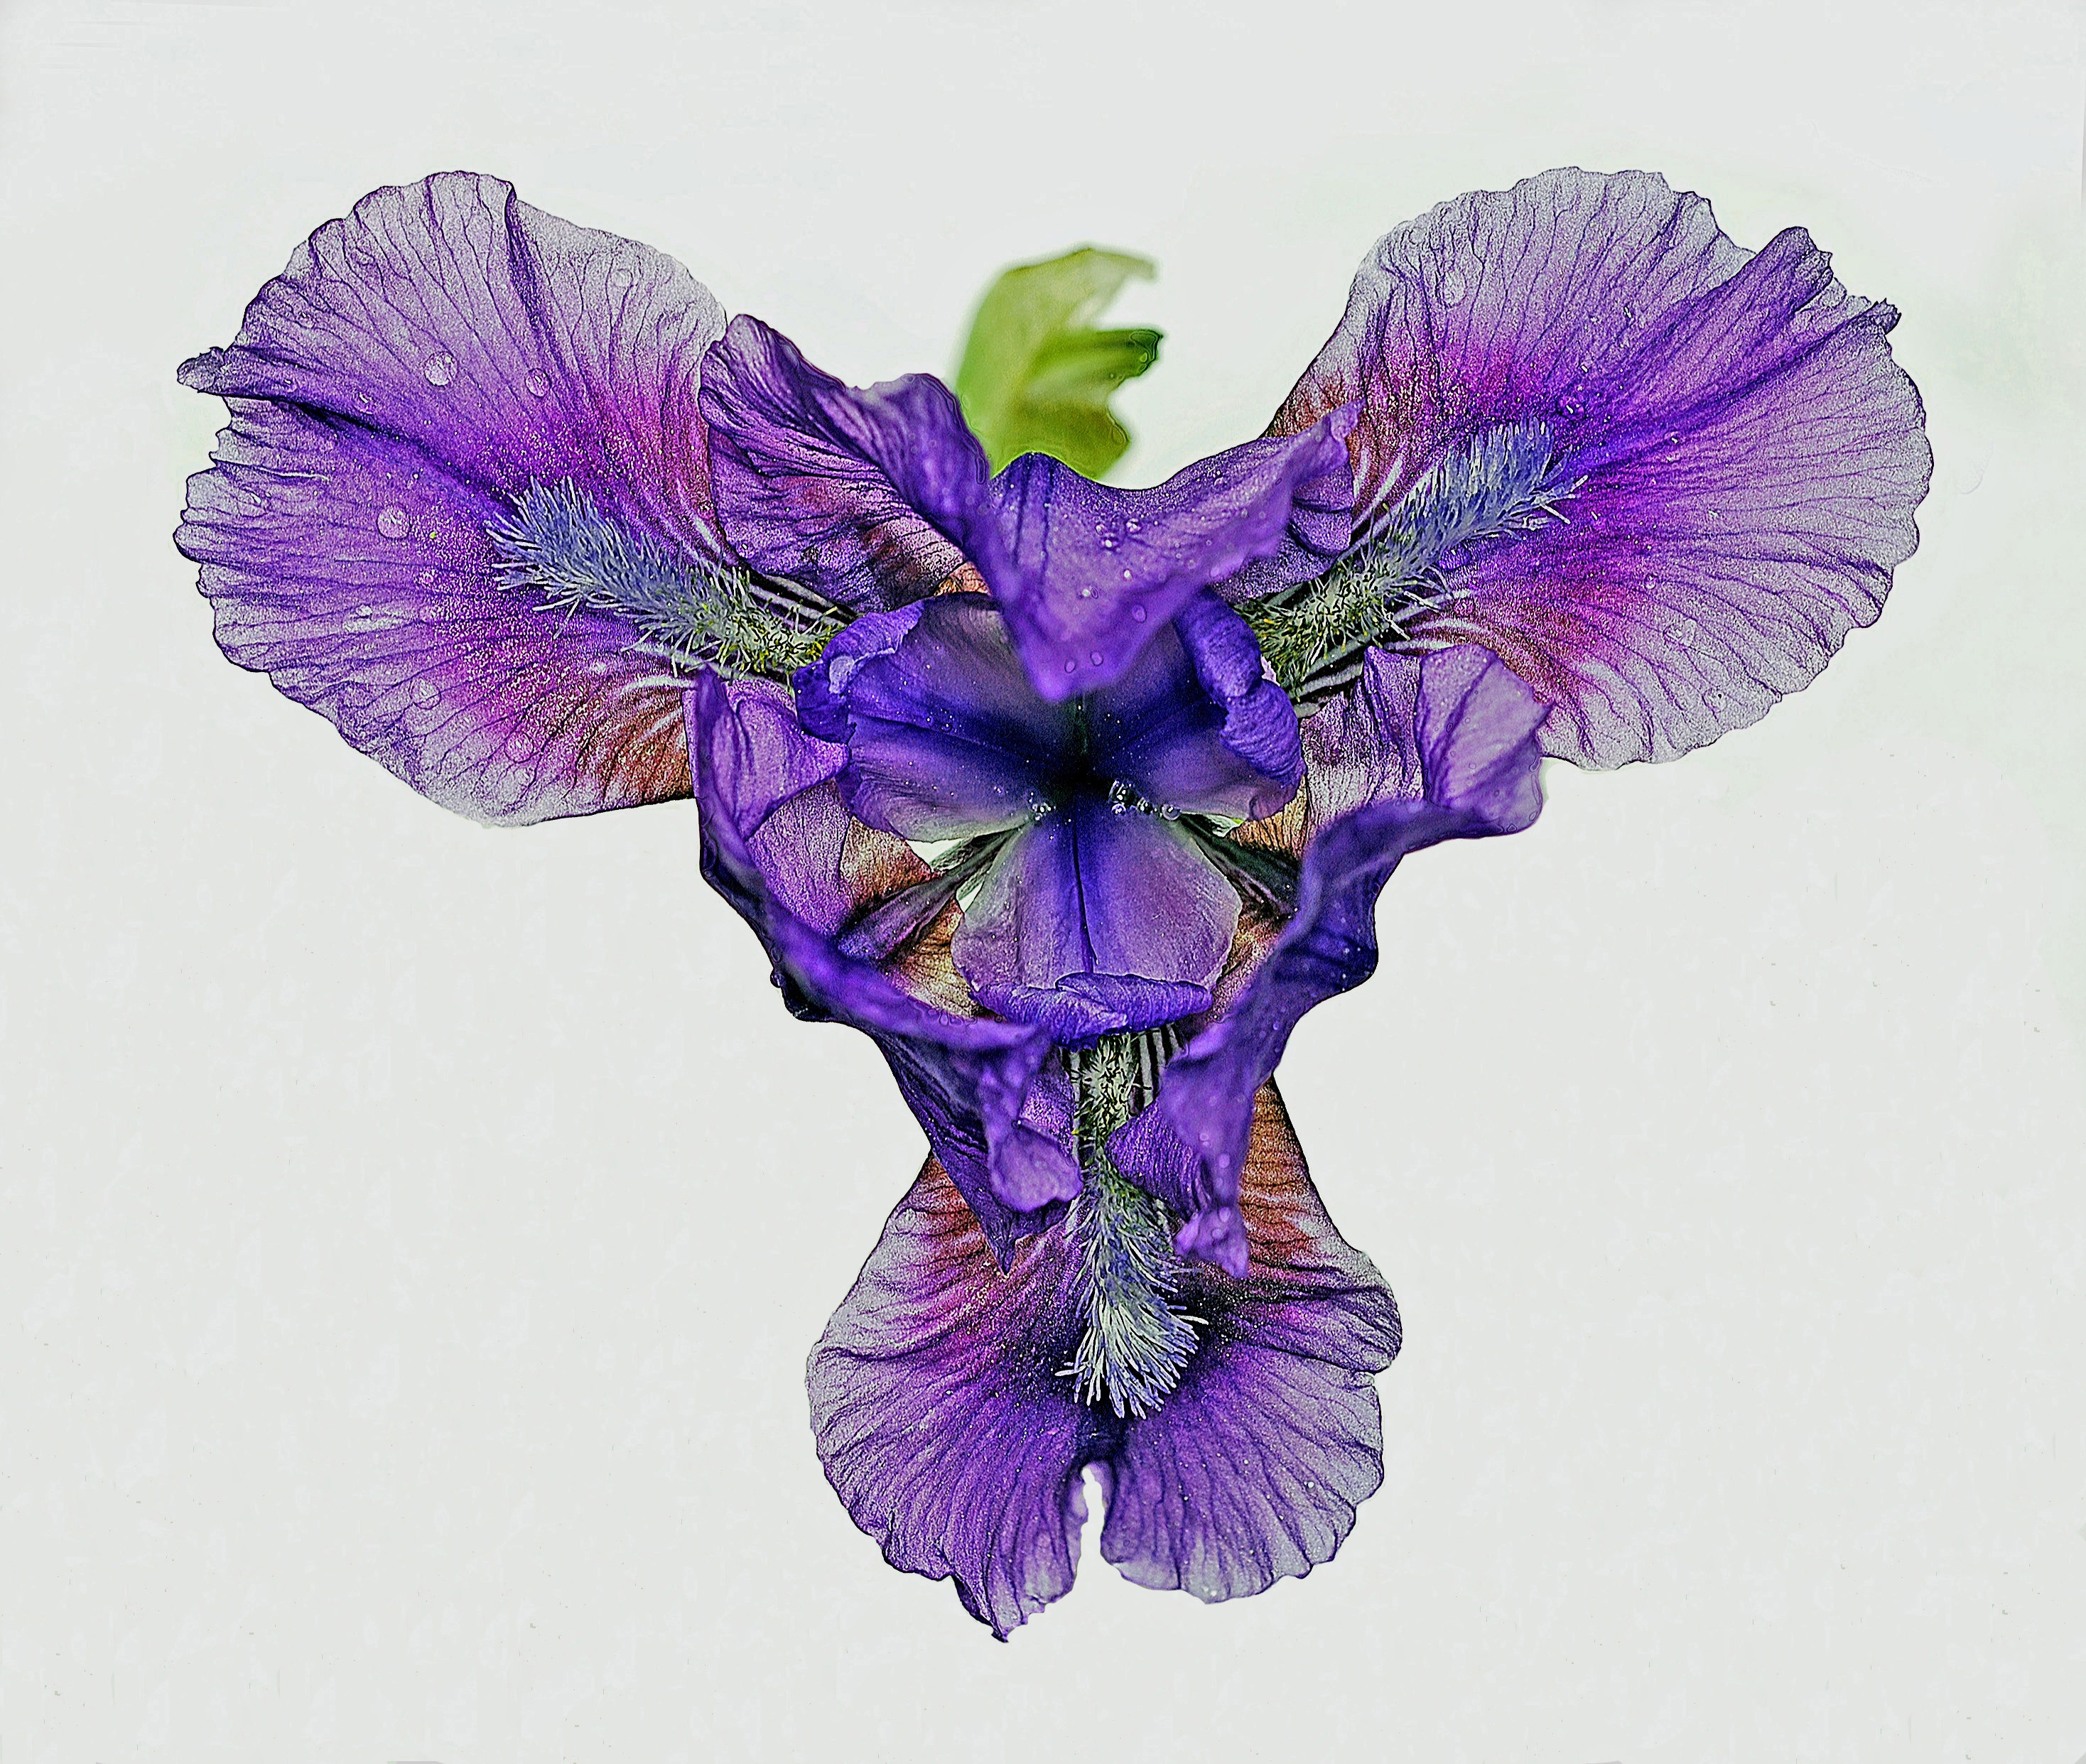
nature, outdoor, blossom, growth, plant, texture, flower, purple, petal, bloom, floral, color, macro, natural, fresh, botany, blooming, garden, flora, botanical, iris, eye, violet, seasonal, organ, delicate, flowering plant, cut flowers, land plant, violet family